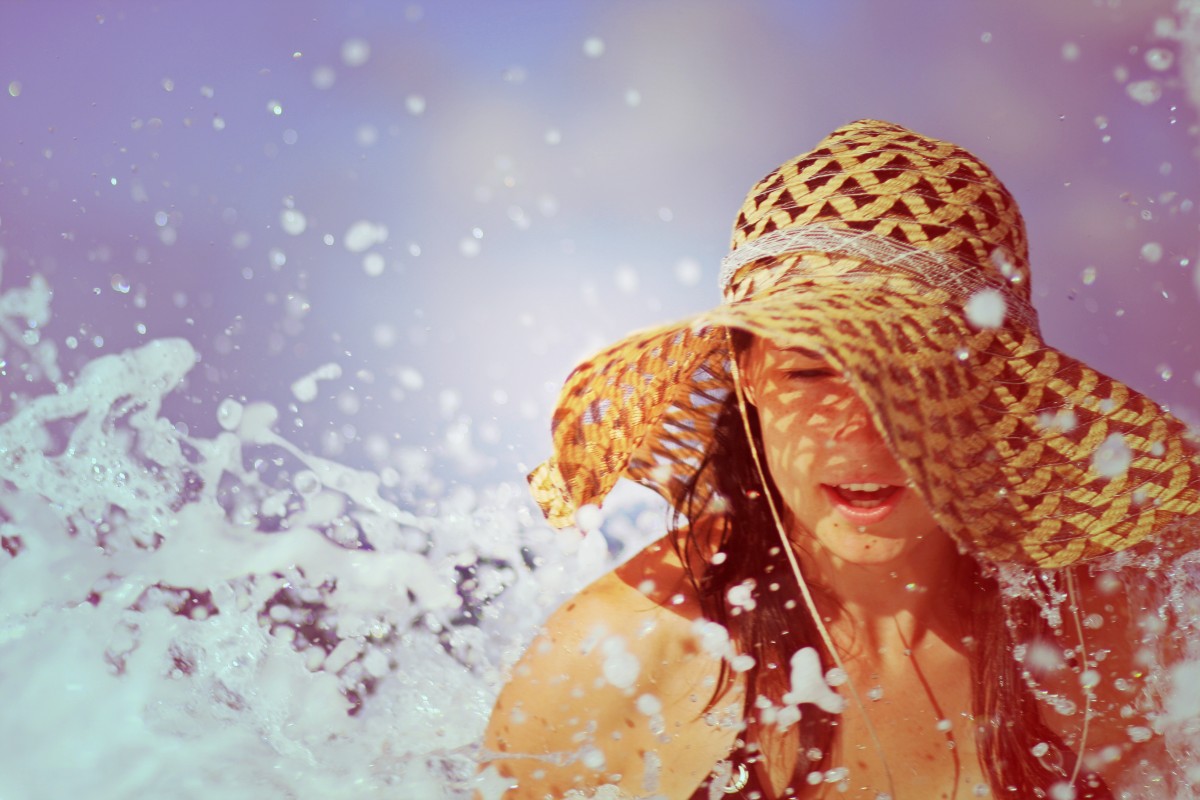
Tags: flower, underwater, pattern, food, color, close up, human body, organ